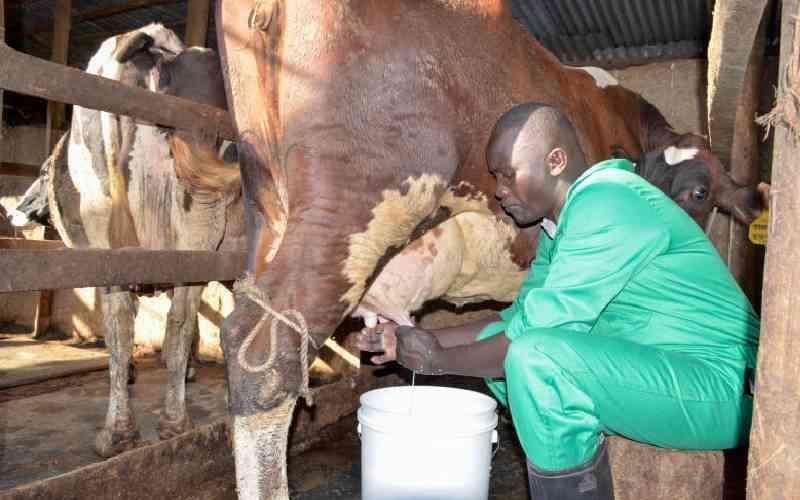
Mwenye ng'ombe baada ya kulisha ng'ombe yake unaona vizuri sana akilisha ng'ombe yake. Ng'ombe hii anatoa maziwa. Maziwa hiyo anasaidia mtu kupikia chai, kuyanywa kwa afya na pia ata kuuza na kupata pesa ili ng'ombe huyu apate kitu ya kukula.